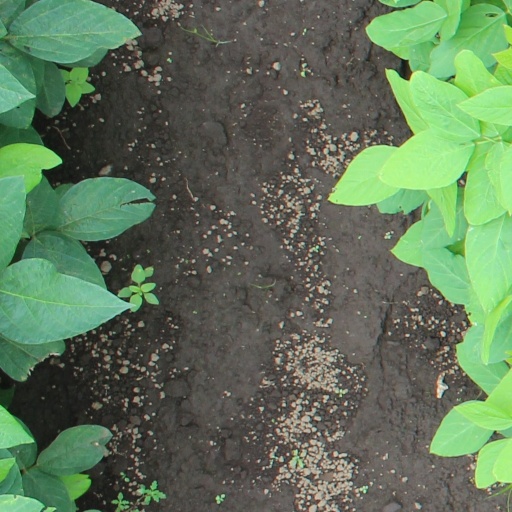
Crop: soybean